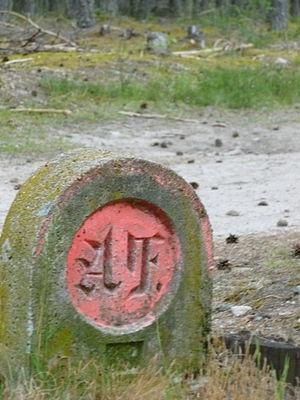
forêt de Ganigal Lozère